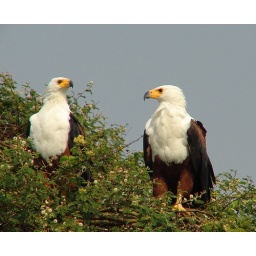
Male and Female Fish Eagle sitting on a tree along Kazinga channel in Queen Elizabeth National Park.